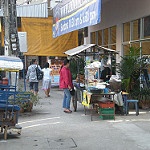
Label: street